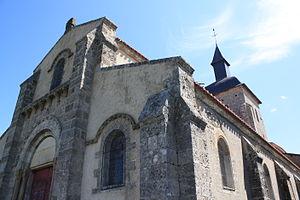
L'église Saint Julien classée aux MH 1932
Saint-Gérand-le-Puy est une commune française, située dans le département de l'Allier en région Auvergne-Rhône-Alpes.